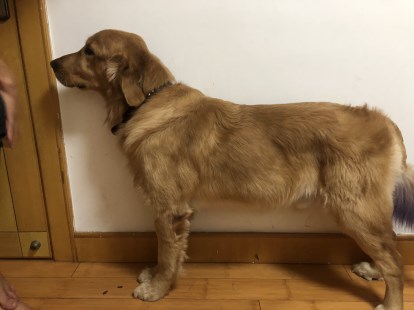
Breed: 5355-n000126-golden_retriever